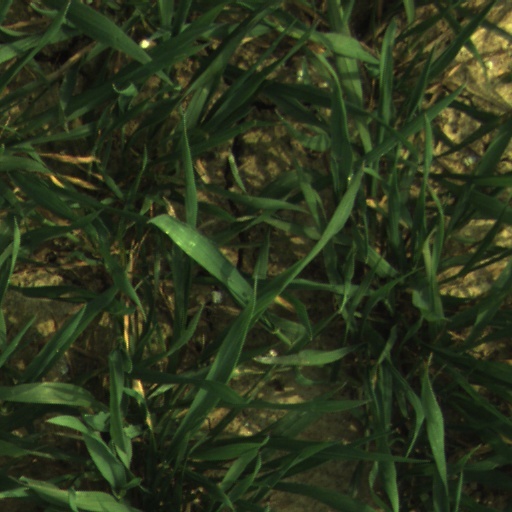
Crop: wheat